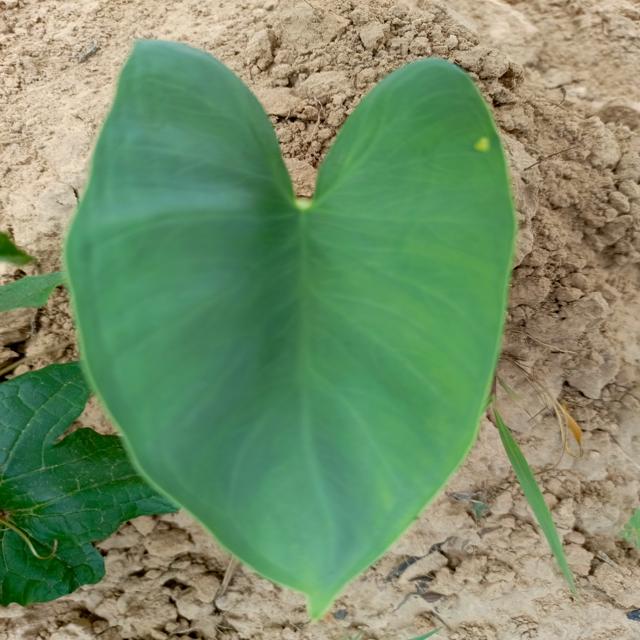
Label: Healthy